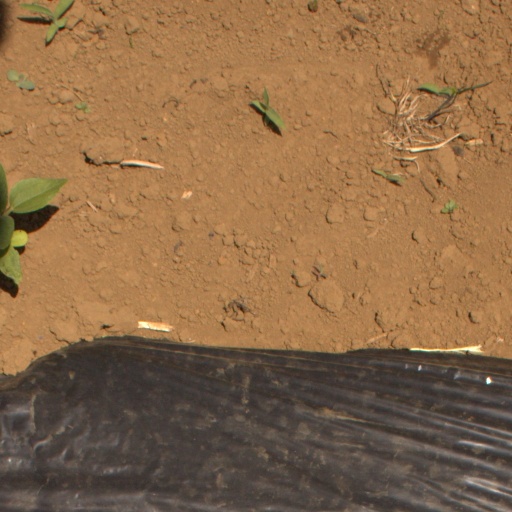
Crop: Jerusalem artichoke